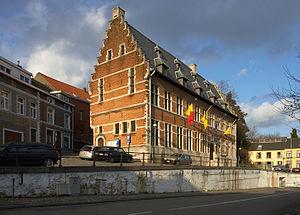
Cette page regroupe l'ensemble des monuments classés de la commune belge d'Overijse.